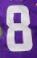
Number: 8